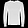
Label: Pullover